Ross Branch (railway line)

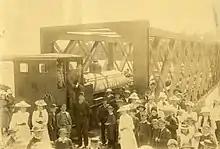
Taramakau road/rail bridge opening

Although sometimes considered to be part of the Midland Line, the Ross Branch was almost wholly operated as a separate route from Greymouth. The 1906 timetable showed 2 or 3 passenger trains a day. Locomotive depots were established in both Ross and Hokitika, and when the Otira Tunnel linking the West Coast to Canterbury opened in 1923, the section to Hokitika began to increase in importance. Carriages from the Christchurch-Greymouth express were attached to mixed trains and conveyed to Hokitika while the extension to Ross operated more like a local line with two mixed trains daily. The introduction of small Leyland diesel railbuses in August 1936 to convey copies of the Christchurch Press newspaper to the West Coast led to the establishment of a direct service between Christchurch and Hokitika, as well as local services between Hokitika and Greymouth and briefly Reefton. By the early 1940s, the Vulcan railcars had replaced the Leylands and they ran all the way through from Christchurch to Ross, operating twice daily, with a Greymouth-Hokitika return service at mid-day, Monday to Friday. In 1955, the 88 seater railcars entered service in New Zealand, and on 20 February 1956, they began operating the services from Christchurch to Ross via Greymouth, significantly reducing the use of the Vulcans. They were augmented by two daily mixed trains to Ross, and these services lasted until 11 September 1967. The railcars operated for a few years more, but as of 9 October 1972, they ceased to run past Greymouth, removing the final passenger service on the line.